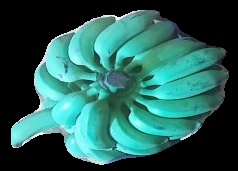
Variety: elakki-bale
Grade: grade3